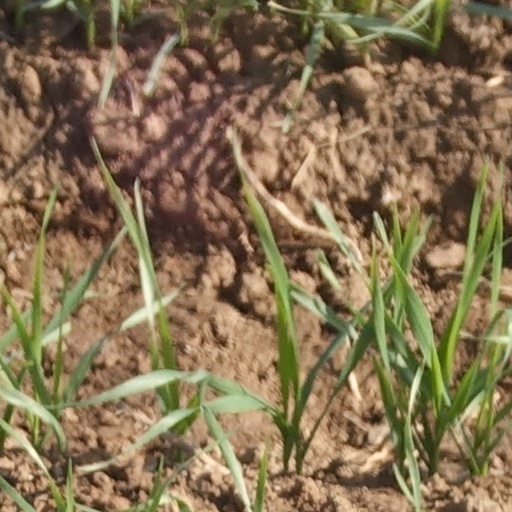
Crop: wheat